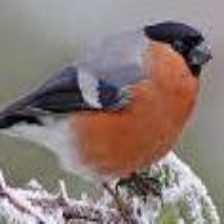
Species: EURASIAN BULLFINCH
Scientific name: PYRRHULA PYRRHULA